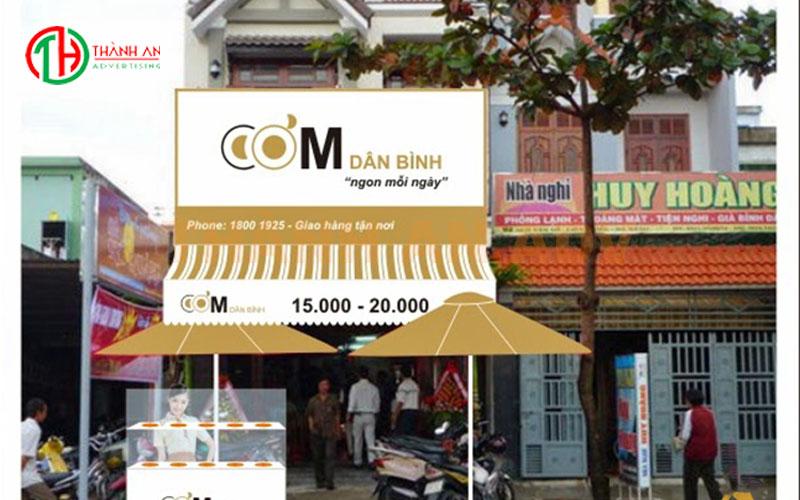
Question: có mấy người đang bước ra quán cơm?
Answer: có một người đang bước ra quán cơm